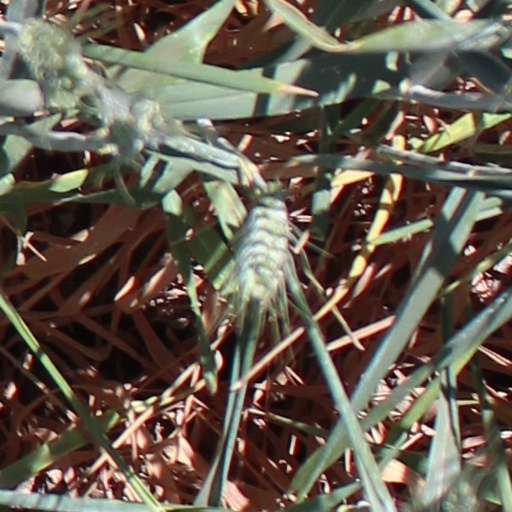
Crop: wheat